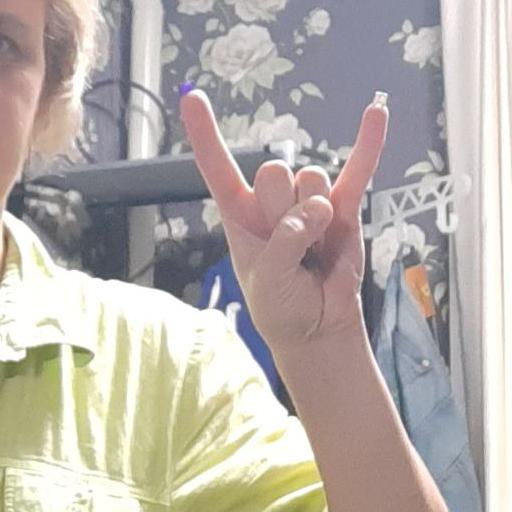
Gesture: rock